United States Army Europe Band and Chorus

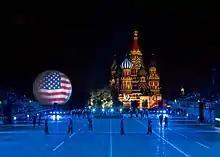
The United States Army Europe Band and Chorus performing in the 2010 Spasskaya Tower Military Music Festival and Tattoo.

The United States Army Europe Band and Chorus a musical component of the United States Army, composed of army musicians who serve under the USAREUR. It is currently based in the German city of Sembach, being subordinated to the Headquarters Battalion, USAREUR, in Wiesbaden. Its components include a 100+ concert and ceremonial ensemble. It is currently under the musical command of Major Randall S. Bartel. The band members enter the band as musicians while singers are selectively chosen through Army auditions. The combined band and chorus perform in 200+ events per year all over the European continent.